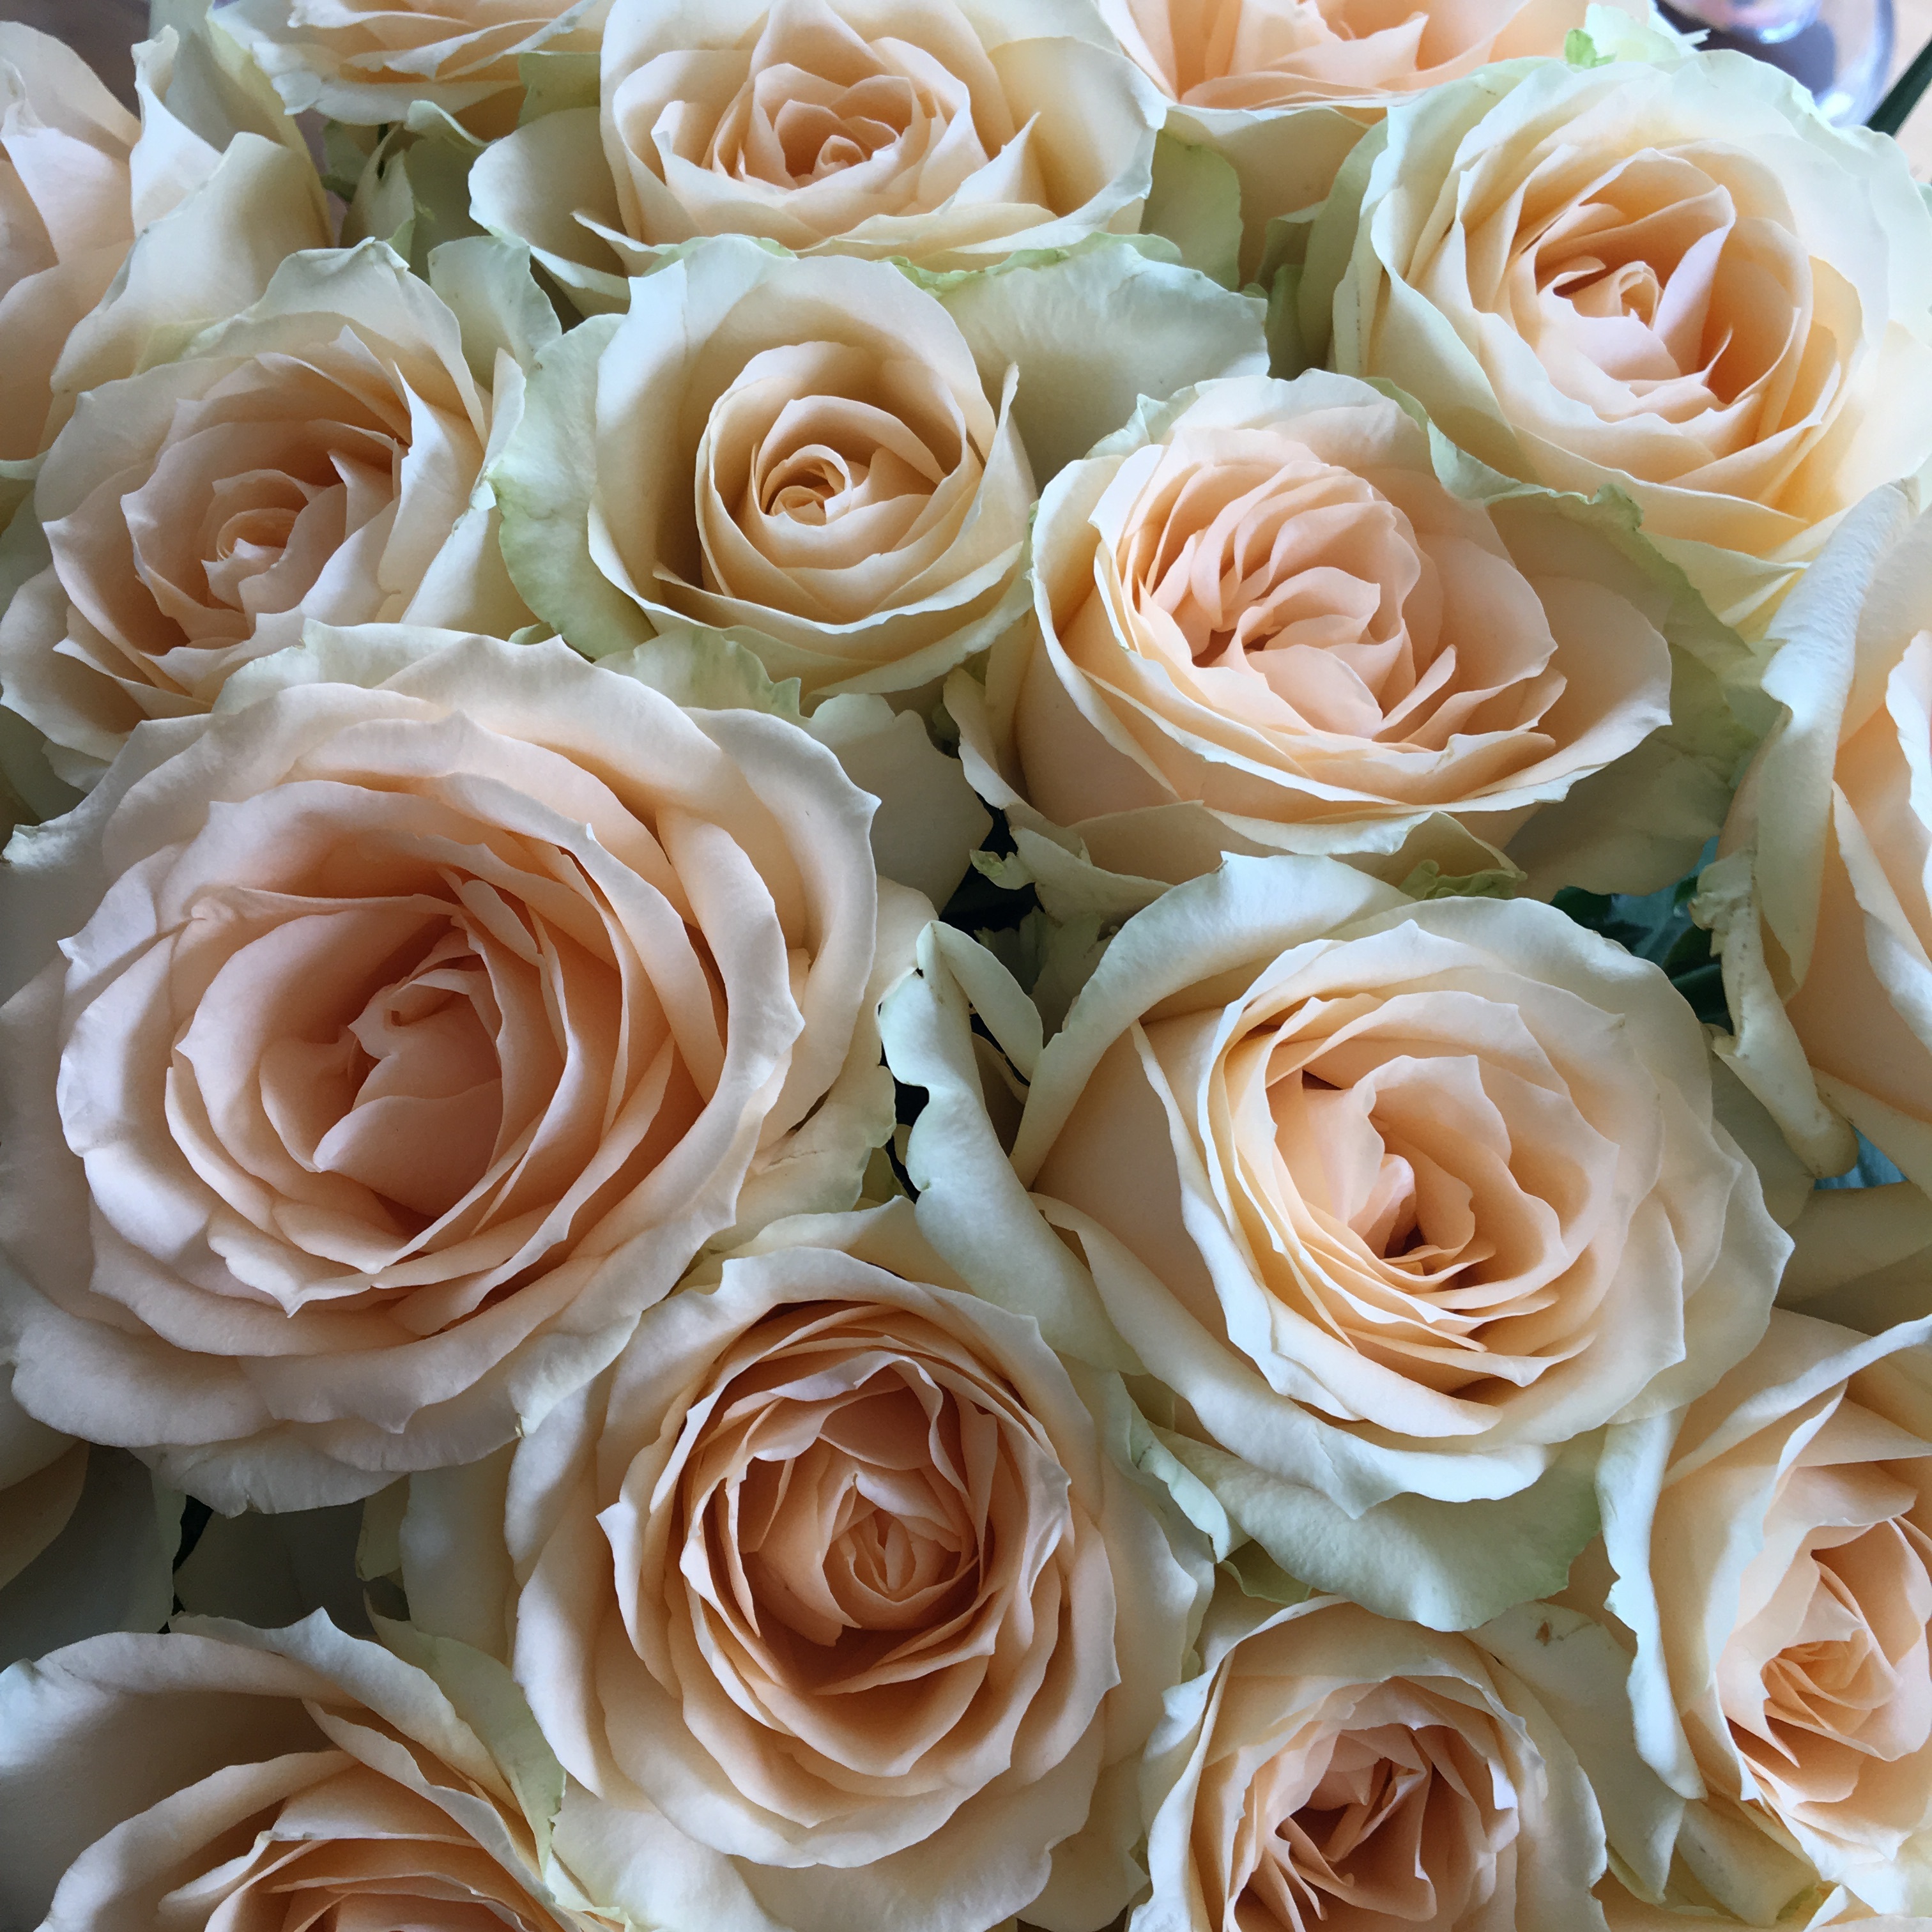
plant, white, flower, petal, bouquet, rose, pink, flowers, icing, floristry, flowering plant, garden roses, rose family, flower bouquet, cut flowers, floral design, buttercream, land plant, flower arranging